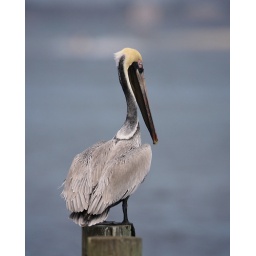
Adult Brown Pelican in breeding plumage. The nape of their neck turns black and the yellow becomes more vibrant.